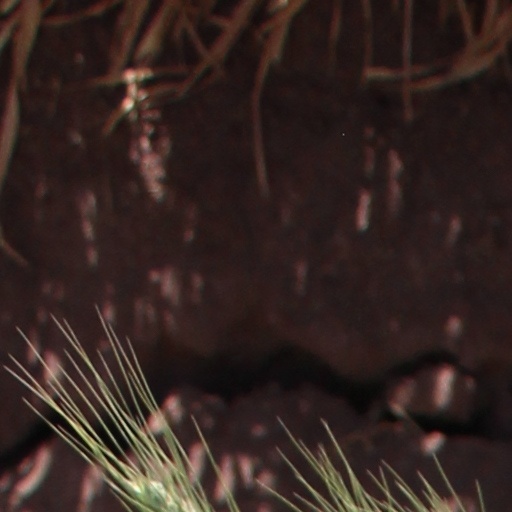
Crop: wheat